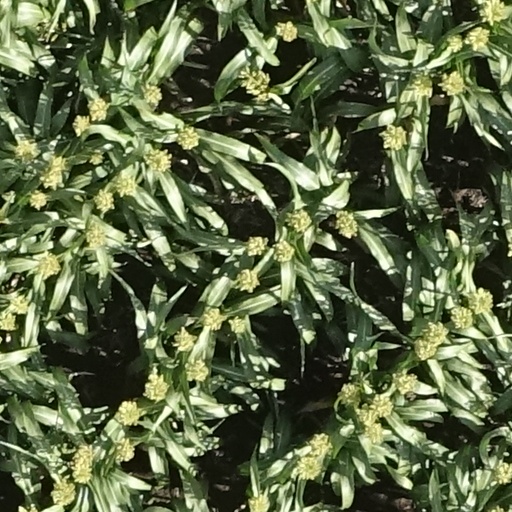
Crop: sorghum